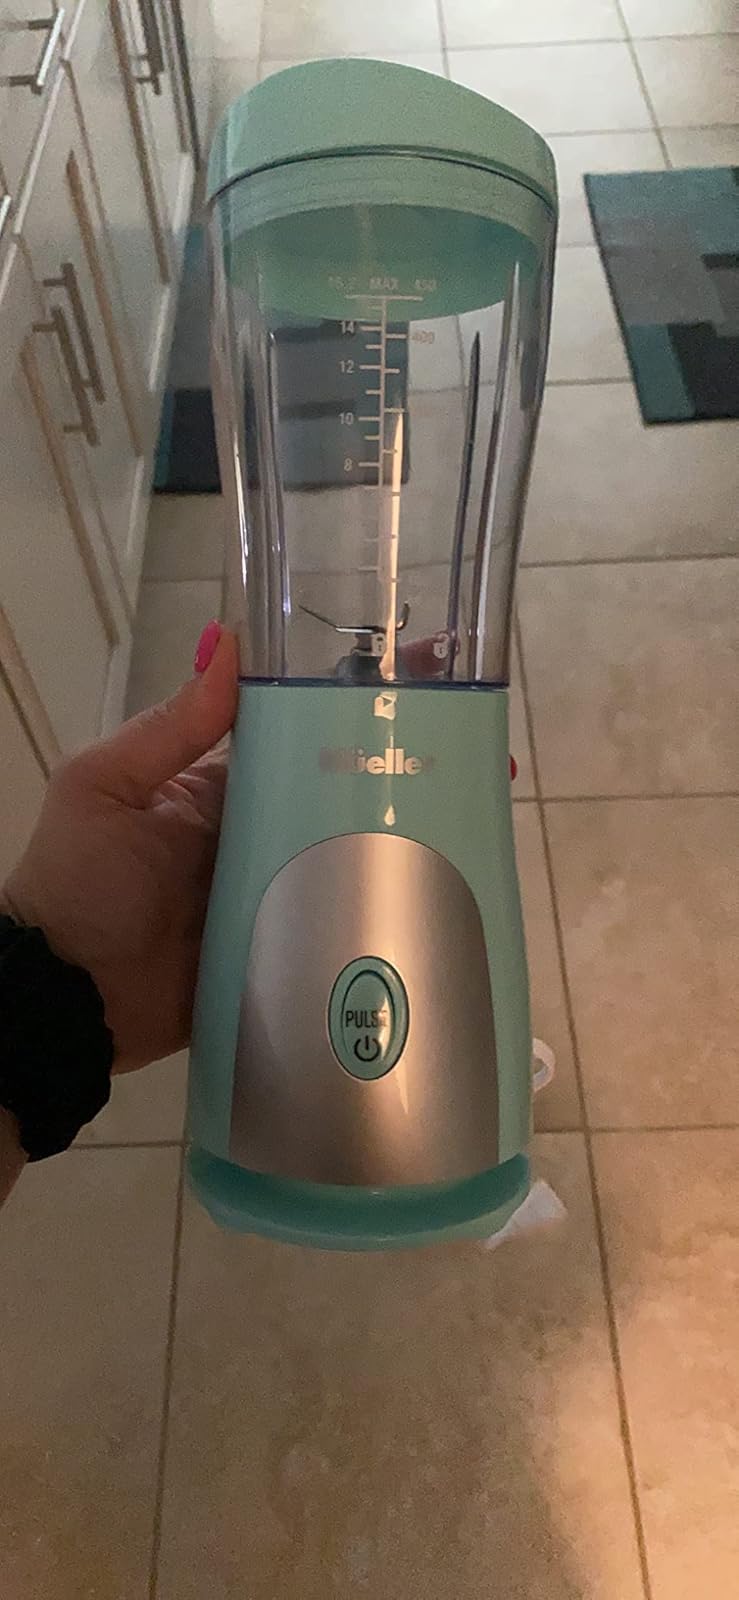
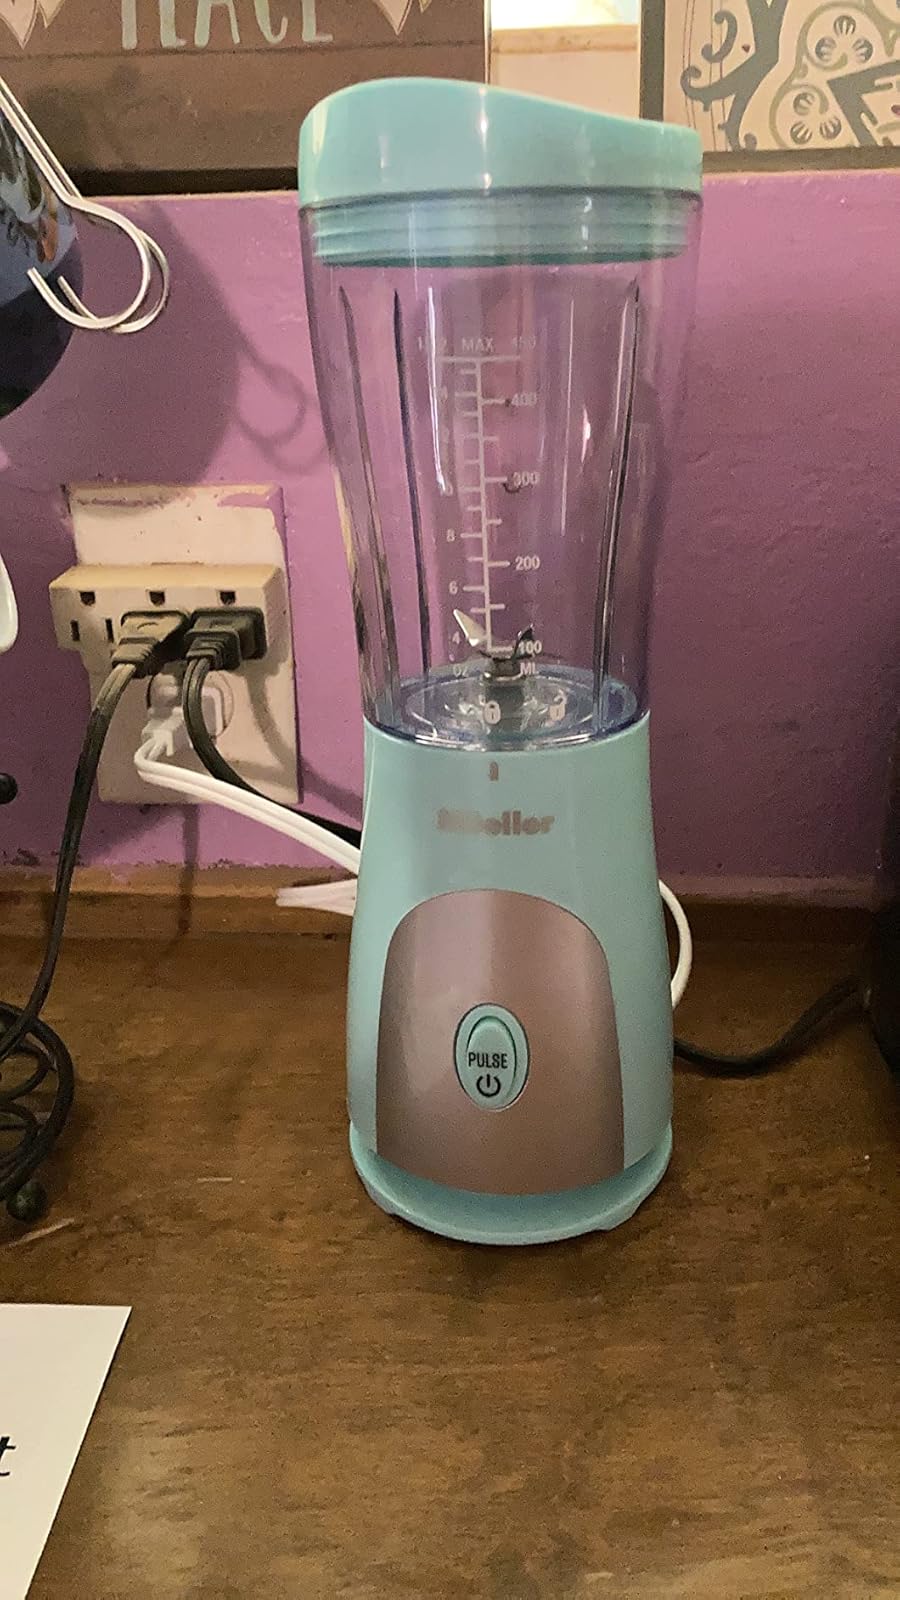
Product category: items_blender
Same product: yes